Salic law

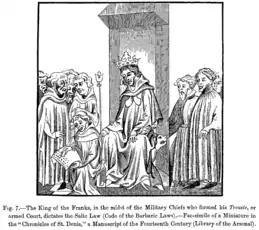
King Clovis dictates the "Lex Salica" surrounded by his military chiefs.

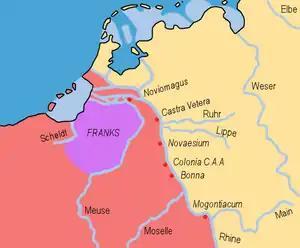
Salian settlement in Toxandria, where they had recently settled or been settled in 358, when Julian the Apostate made them "dediticii"

The original edition of the code was commissioned by the first king of all the Franks, Clovis I (c. 466–511), and published sometime between 507 and 511. He appointed four commissioners to research customary law that, until the publication of the Salic law, had been recorded only in the minds of designated elders, who would meet in council when their knowledge was required. Transmission was entirely oral. Salic law, therefore, reflects ancient usages and practices. To govern more effectively, having a written code was desirable for monarchs and their administrations.